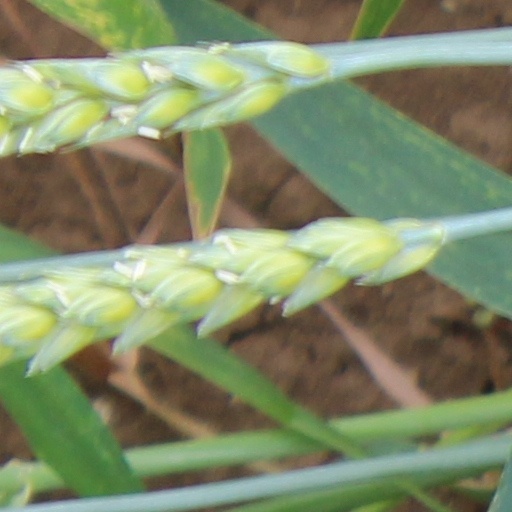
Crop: wheat